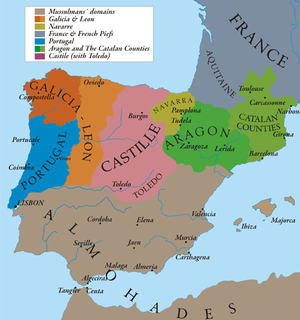
L'histoire des grandes puissances présente une chronologie des Nations ou États qui ont dominé le Monde depuis les prémices de l'Antiquité jusqu'à nos jours de par leur statut politique, économique, technologique et/ou militaire avancé. Ce statut permet de jouir d'une influence et d'un rayonnement internationaux peu égalés sur un même espace temporel et spatial. Pourtant, lorsqu'un pays y accède, il n'est pas pour autant légitimé par l'ensemble de la communauté internationale et encore moins établi de façon irréversible dans sa position. En effet, du fait de la volonté plus ou moins affichée de chaque État de s'imposer sur la scène mondiale, on constate que bon nombre de civilisations ont pu accéder à la place de leader mais que peu d'entre elles ont pu la conserver plus de quelques siècles. Bien que la longévité de certaines relève d'une gestion optimale vis-à-vis de l'époque considérée, il y a toujours eu une période de déclin au cours de laquelle les rapports de force ont été modifiés.
Aragon est un nom de lieu notamment porté par :
Cette liste recense les anciennes commanderies et maisons de l'Ordre du Temple dans l'actuelle communauté autonome de Castille-et-León.
Cette liste recense les anciennes commanderies et maisons de l'Ordre du Temple dans l'actuelle communauté autonome de Galice.
La liste des maîtres de province de l'ordre du Temple regroupe les noms des maîtres selon un axe chronologique identifié par période de maîtrise et domaines territoriaux.
L'expression plurielle « les Espagnes » est l'un des termes utilisés au Moyen Âge, pendant la Renaissance et tout au long de l'époque moderne pour désigner les différentes entités politiques de la péninsule Ibérique nées de la Reconquista. Elle apparaît dans la titulature des souverains espagnols de la monarchie catholique espagnole jusqu'au début du règne d'Isabelle II d'Espagne, en 1833. D'un point de vue géopolitique, elle renvoie aux différents royaumes et états d'Espagne, le terme « Espagne » désignant ici non une entité politique centralisée, mais un espace géographique, synonyme de péninsule Ibérique, divisé en plusieurs royaumes souverains. D'un point de vue spatial, le terme « Espagnes » renvoie conjointement à l'Espagne moderne, à l'Andorre et à Gibraltar, mais aussi au Portugal, qui doit être considéré comme un État hispanique à part entière, au même titre que les anciens royaumes de Castille, de Navarre et d'Aragon.
La conquête des Almohades désigne la conquête du Pays d'al-Andalûs sous l'égide des Almohades, qui mènent une poussée irrésistible sur la majeure partie de la péninsule ibérique, balayant les restes de leurs adversaires battus à Marrakech, les Almoravides, avec pour conséquence la fin de la période dite de la conquête almoravide.
Cette liste recense les anciennes commanderies et maisons de l'Ordre du Temple dans l'actuelle communauté autonome de La Rioja.
La géographie d'al-Andalus induit une postérité dans les toponymes de la géographie de l'État espagnol moderne. Compte tenu de l'extension géographique du pays mauresque, cet article concerne également la géographie du Portugal.
De nombreux peuples, au cours de l'histoire de la péninsule Ibérique, ont bâti leurs propres institutions politiques. Certaines ont disparu, d'autres ont évolué, de telle sorte qu'il est difficile de savoir comment et quand est né ce que l'on appelle l'Espagne. Cet article expose les théories les plus diffusées. Celles-ci peuvent se révéler contradictoires ; il est donc nécessaire d'en réaliser une lecture critique.
L'histoire d'al-Andalus recouvre les événements survenus au Moyen Âge, notamment entre 711 et 1492, sur l'ensemble des terres de la péninsule Ibérique sous domination musulmane.